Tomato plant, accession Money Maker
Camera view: tilt-top (135 deg); turntable rotation: 180 degrees
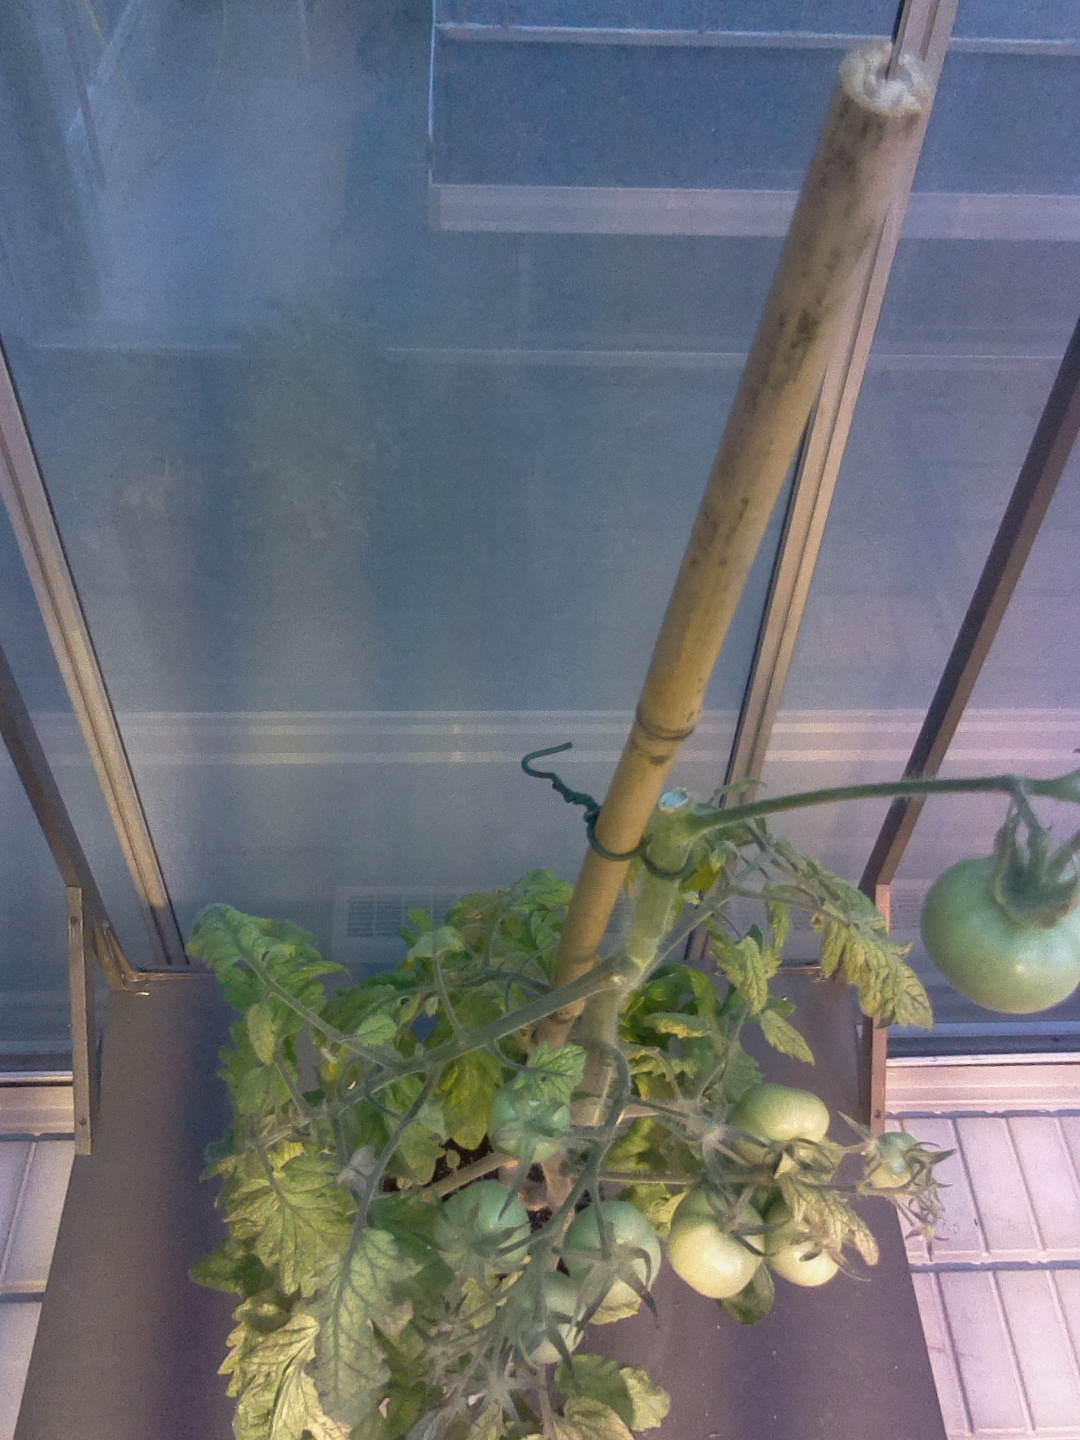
BBCH growth stage 79: 90% -100% of final fruit size